Armen Garo

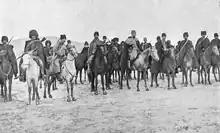
The staff of Armenian volunteers of the 2nd Battalion in November 1914. Khetcho, Drastamat Kanayan, and Karekin Pastermadjian are among those pictured

During the autumn of 1914, a month and a half before the beginning hostilities, Garo went to the Caucasus on a special mission given after the Armenian congress at Erzurum, and joined the committee which had been appointed by the Armenian National Council of the Caucasus to organize the Armenian volunteer units. In November 1914, he accompanied the second battalion of the Armenian volunteers as the representative of the executive committee of Tiflis.